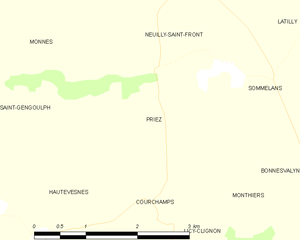
Carte des communes françaises: Priez